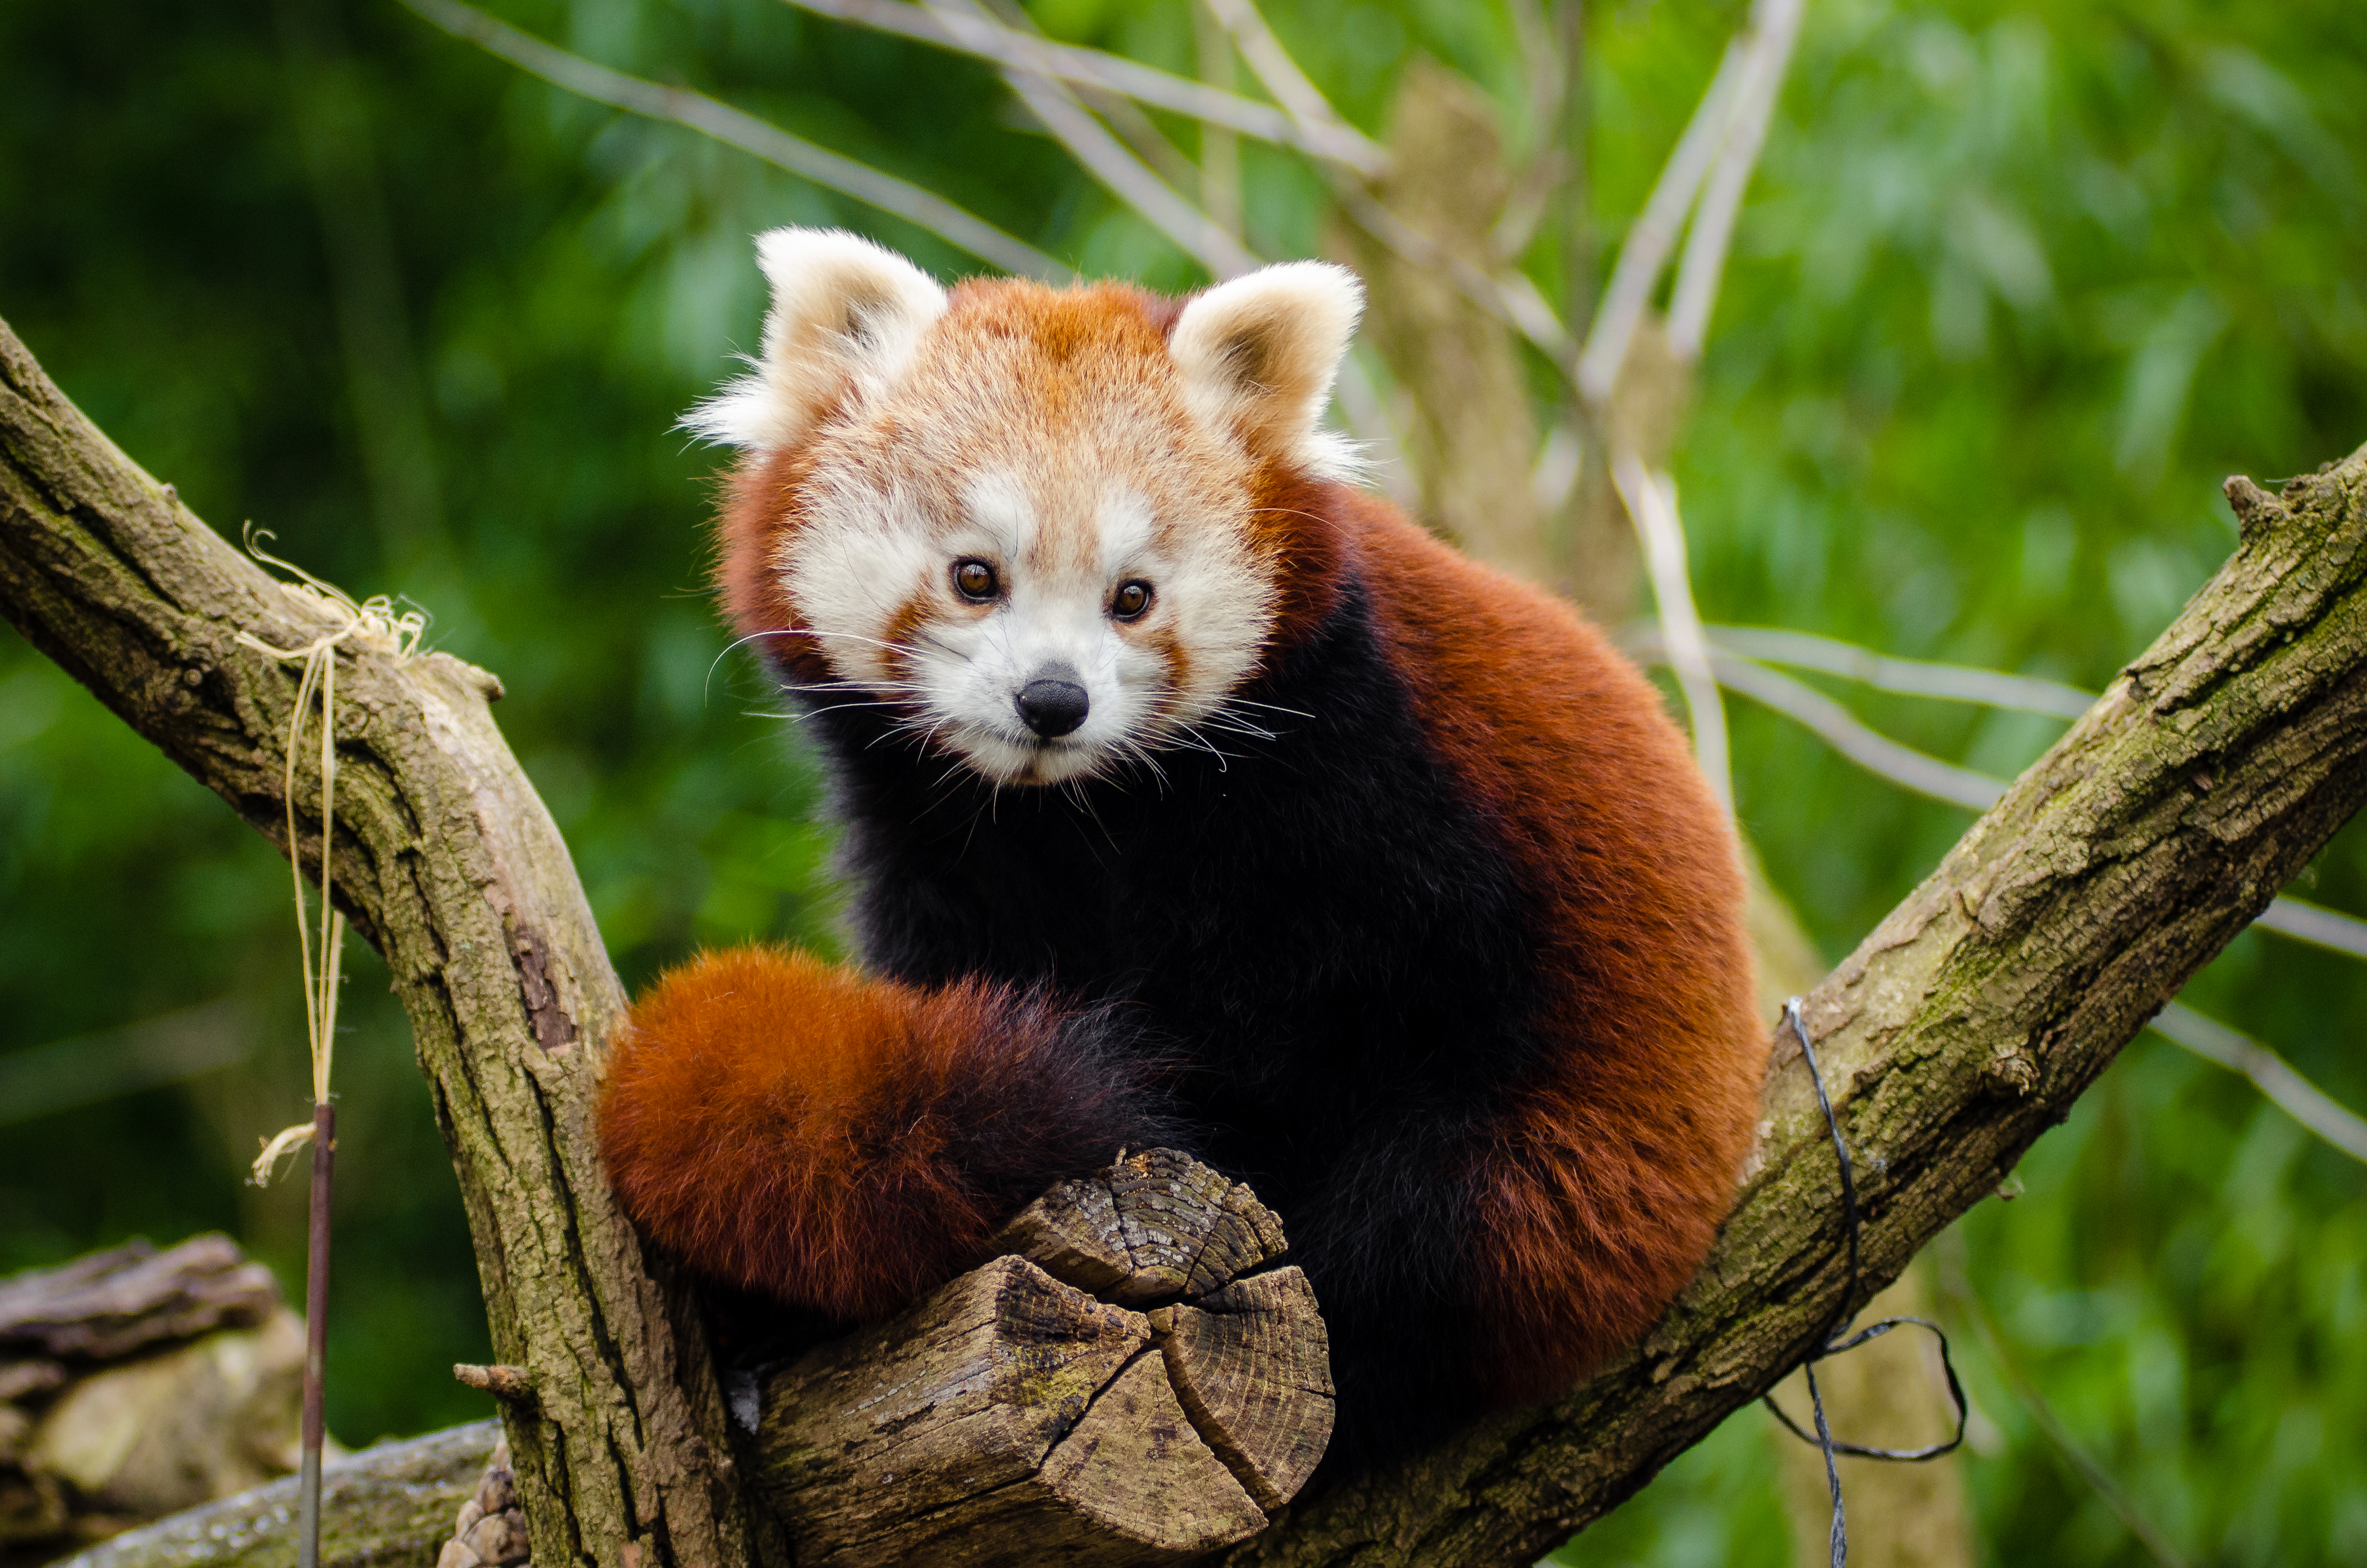
tree, nature, cold, winter, bokeh, vintage, sweet, feet, animal, cute, female, wildlife, zoo, fur, orange, young, green, high, red, foot, mammal, nikon, fauna, red panda, panda, 2015, face, nose, paw, tail, animals, ears, endangered, vertebrate, germany, deutschland, natur, paws, tier, iso, fell, gesicht, baum, adorable, bamboo, d7000, roter, kleiner, niedlich, sues, suess, species, bedrohte, tierart, tierpark, weiblich, jungtier, jung, ohren, schwanz, nase, bedroht, ailurus, fulgens, mozilla, firefox, wochenende, weekend, kalt, gr n, sus